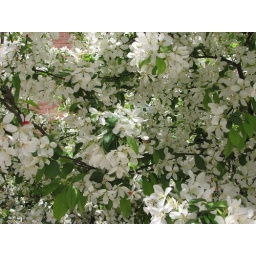
I caught the trees by my apartment in the height of their white leaved glory.